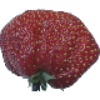
Label: strawberry_wedge